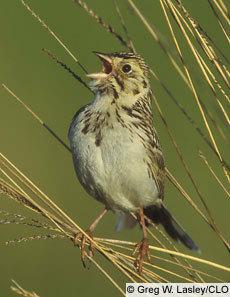
A photo of a baird sparrow